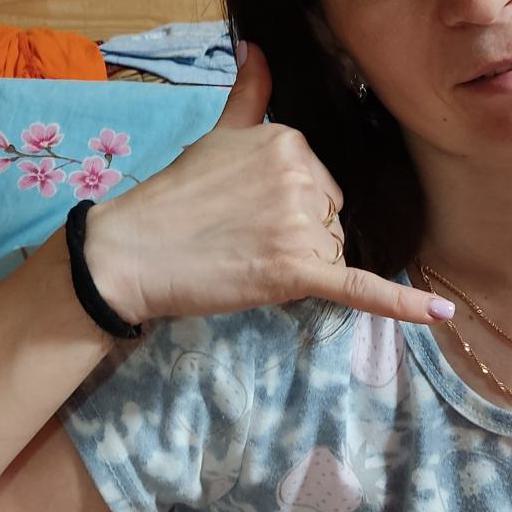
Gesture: call